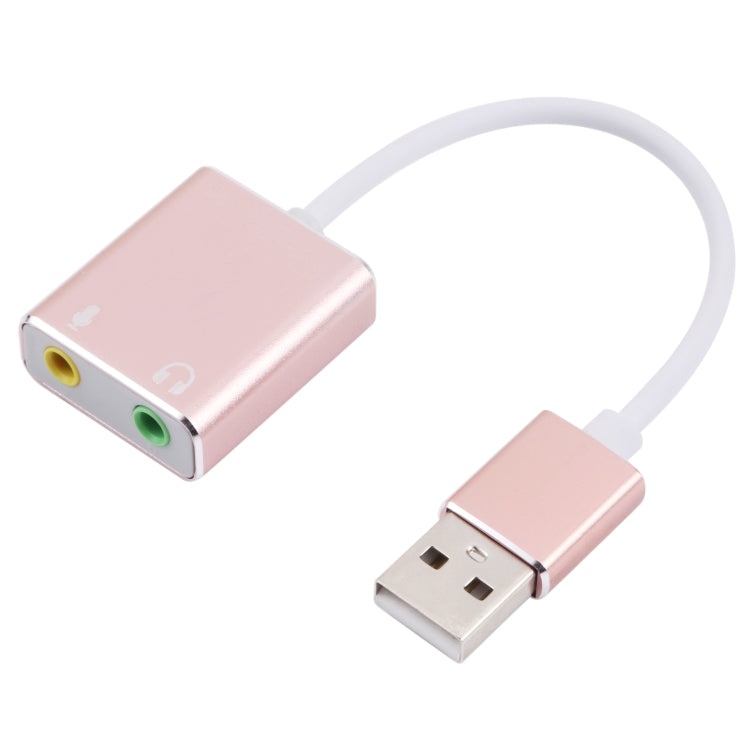
HIFI Magic Voice 7.1CH USB Sound Card - Rose Gold
HIFI Magic Voice 7.1CH USB Sound Card (Rose Gold) Experience the ultimate in audio enhancement with the HIFI Magic Voice 7.1CH USB Sound Card in elegant rose gold. This sleek sound card is designed to elevate your audio experience to new heights, offering a range of features that will revolutionize the way you listen to music, watch movies, and play games. Enhanced Compatibility: This sound card is fully compatible with USB 2.0, ensuring seamless connectivity and high-speed data transfer. Multiple Connectors: Equipped with USB and 3.5mm connectors, this sound card offers versatile connectivity options to cater to your specific audio setup. Intuitive LED Indicators: The built-in LED indicators provide visual cues for easy monitoring of the sound card's status and activity. Compact and Durable: With a cable length of approximately 9cm and constructed from high-quality aluminum alloy and TPE materials, this sound card is both compact and durable, perfect for on-the-go use.
Brand: Farigh
Category: Electronics > Electronics Accessories > Computer Components > I/O Cards & Adapters > Audio Cards & Adapters